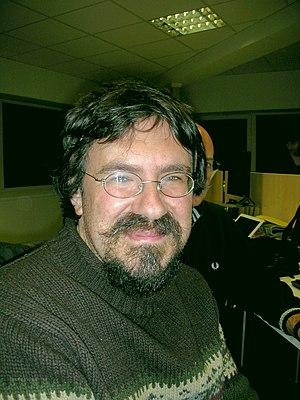
Iban Zaldua González, né le 18 février 1966 à Saint-Sébastien, est un écrivain et professeur d'histoire basque espagnol de langue basque et espagnole. Il enseigne à Vitoria-Gasteiz en histoire de l'économie.